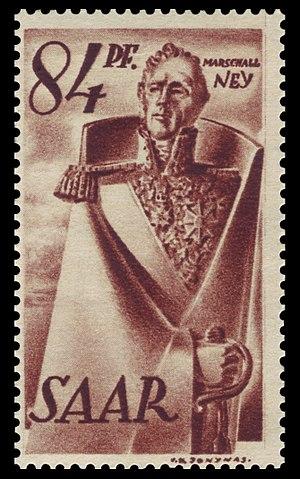
Cette liste recense les personnalités figurant sur les timbres-poste d'Allemagne fédérale, de la République Démocratique d'Allemagne, des diverses zones d'occupation alliées, de la Sarre, du Troisième Reich, de la République de Weimar, de l'Empire Allemand ainsi que des divers petits royaumes qui l'ont précédé.